Tobu 10000 series

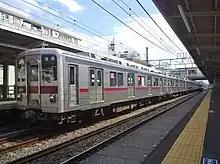
10000 series 2-car set 11201 at the rear of a 10-car formation on the Tobu Tojo Line in September 2013

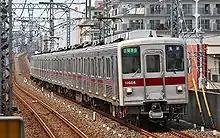
10000 series 6-car set 11606 in June 2008

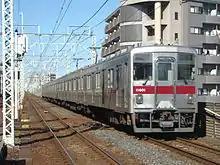
Refurbished 10000 series 6-car set 11601 in January 2008

The M1 and M3 cars were originally fitted with two scissors type pantographs, but these were replaced by two single-arm pantographs on the M1 cars and one single-arm pantograph on the M3 cars after refurbishment.